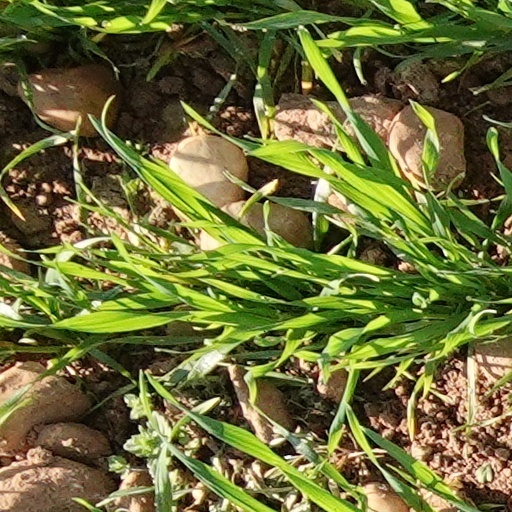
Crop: wheat